Libertarian socialism

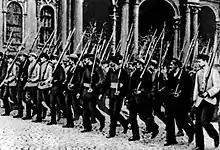
Russian anarchist militiamen marching in formation during the 1917 Revolution

Russian libertarian socialists, including anarchists, populists and left socialist-revolutionaries, led the opposition to the Tsarist autocracy throughout the late-19th century. They created a network of both clandestine and legal organisations throughout Russia, with the aim of overthrowing the Russian nobility and bringing land under the common ownership of the mir. Their agitation for land reform in the Russian countryside culminated with the establishment of rural soviets during the 1905 Revolution.